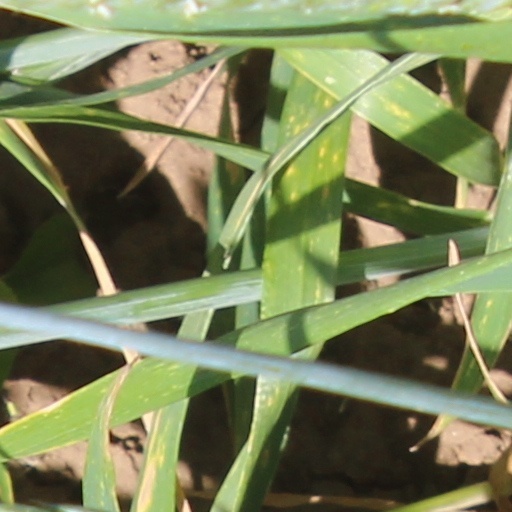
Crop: wheat